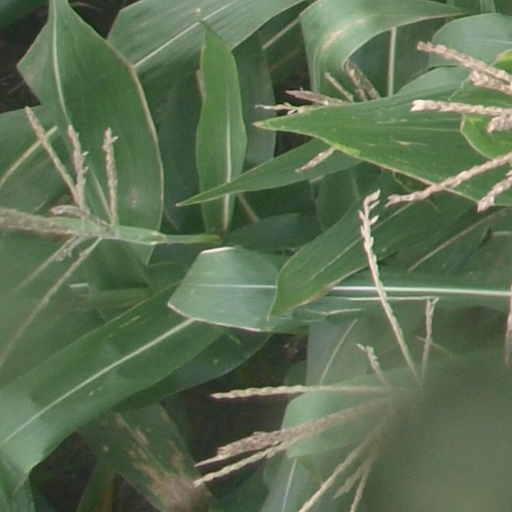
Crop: maize; corn